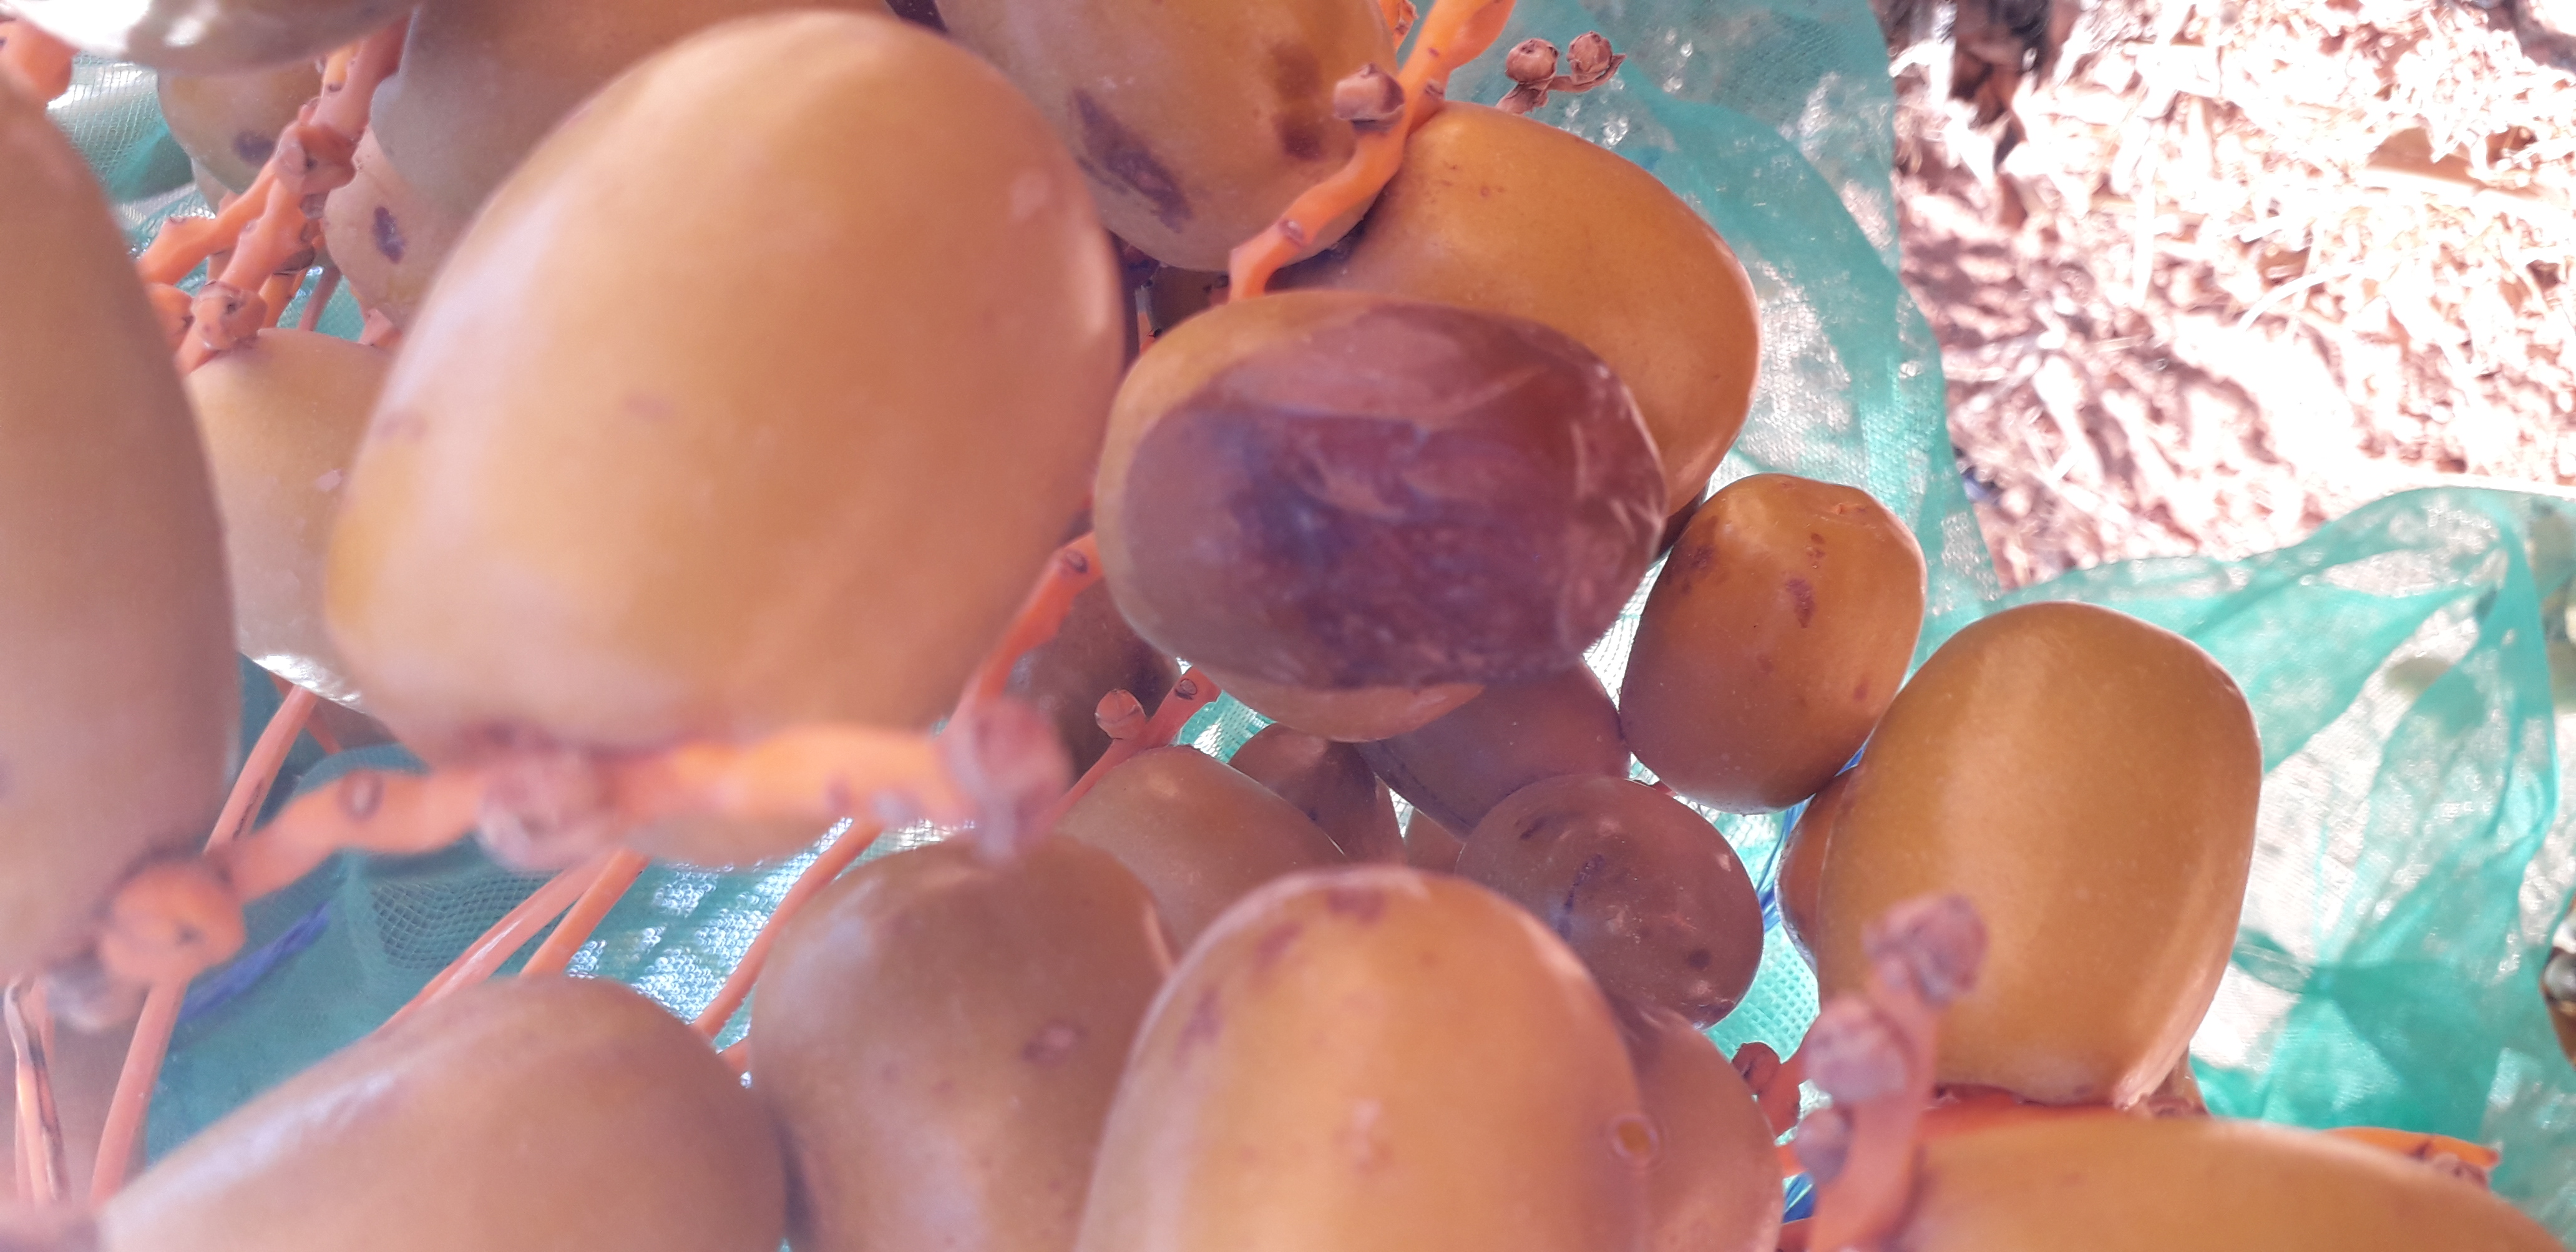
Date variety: Boufagous